Karaite Judaism

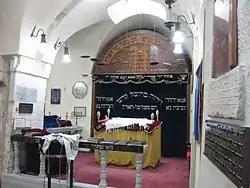
The in the Old City (Jerusalem)

Some scholars trace the origin of Karaism to those who rejected the Talmudic tradition as an innovation. Judah Halevi, an 11th-century Jewish philosopher and rabbi, wrote a defense for Rabbinic Judaism entitled "Kuzari", placing the origins of Karaism in the first and second centuries BCE, during the reign of Alexander Jannaeus ("King Jannai"), king of Judaea from 103 to 76 BCE: